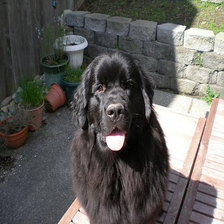
Species: dog
Breed: newfoundland